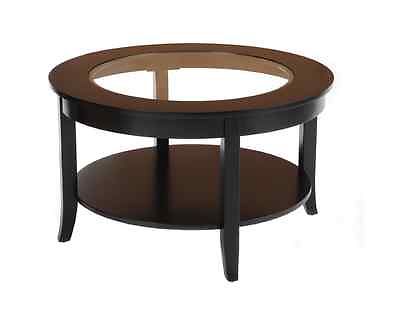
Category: table